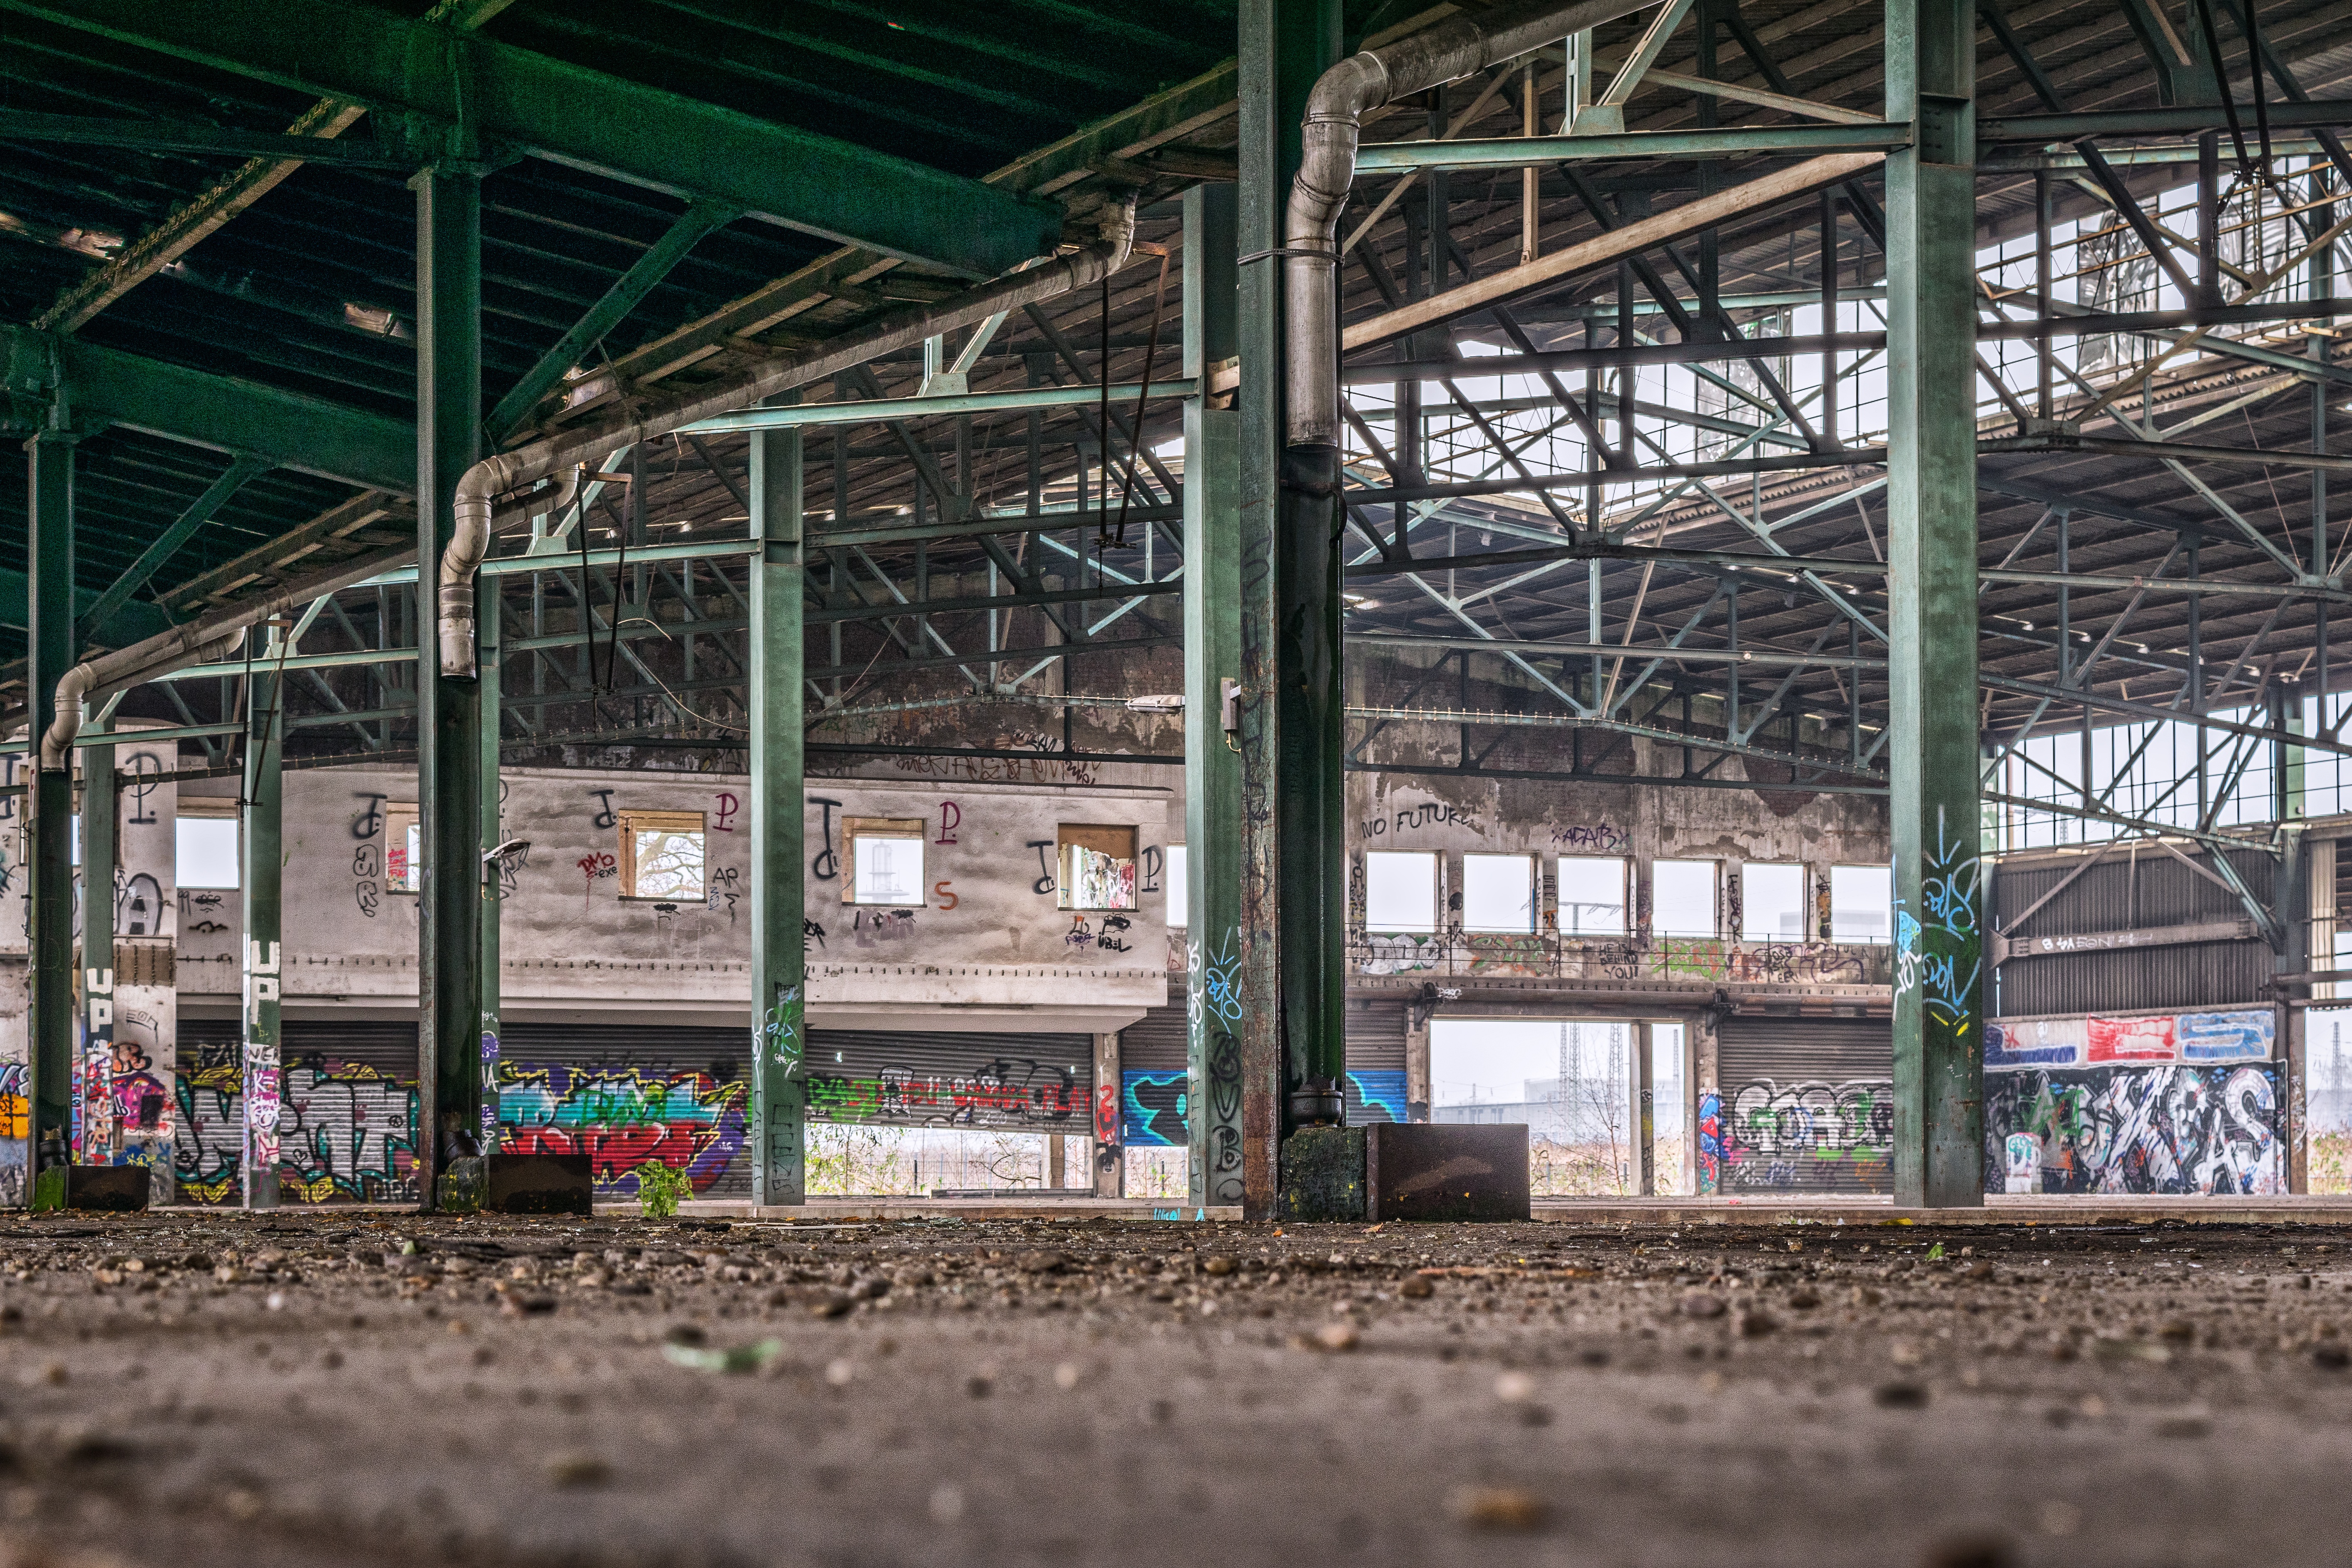
track, perspective, atmosphere, train, underground, transport, construction, vehicle, dirt, hall, metal, train station, platform, factory, empty, industry, decay, neglected, still, iron, railway station, mood, forget, leave, lost places, pforphoto, corrosion, run down, goods station, urban area, out of service